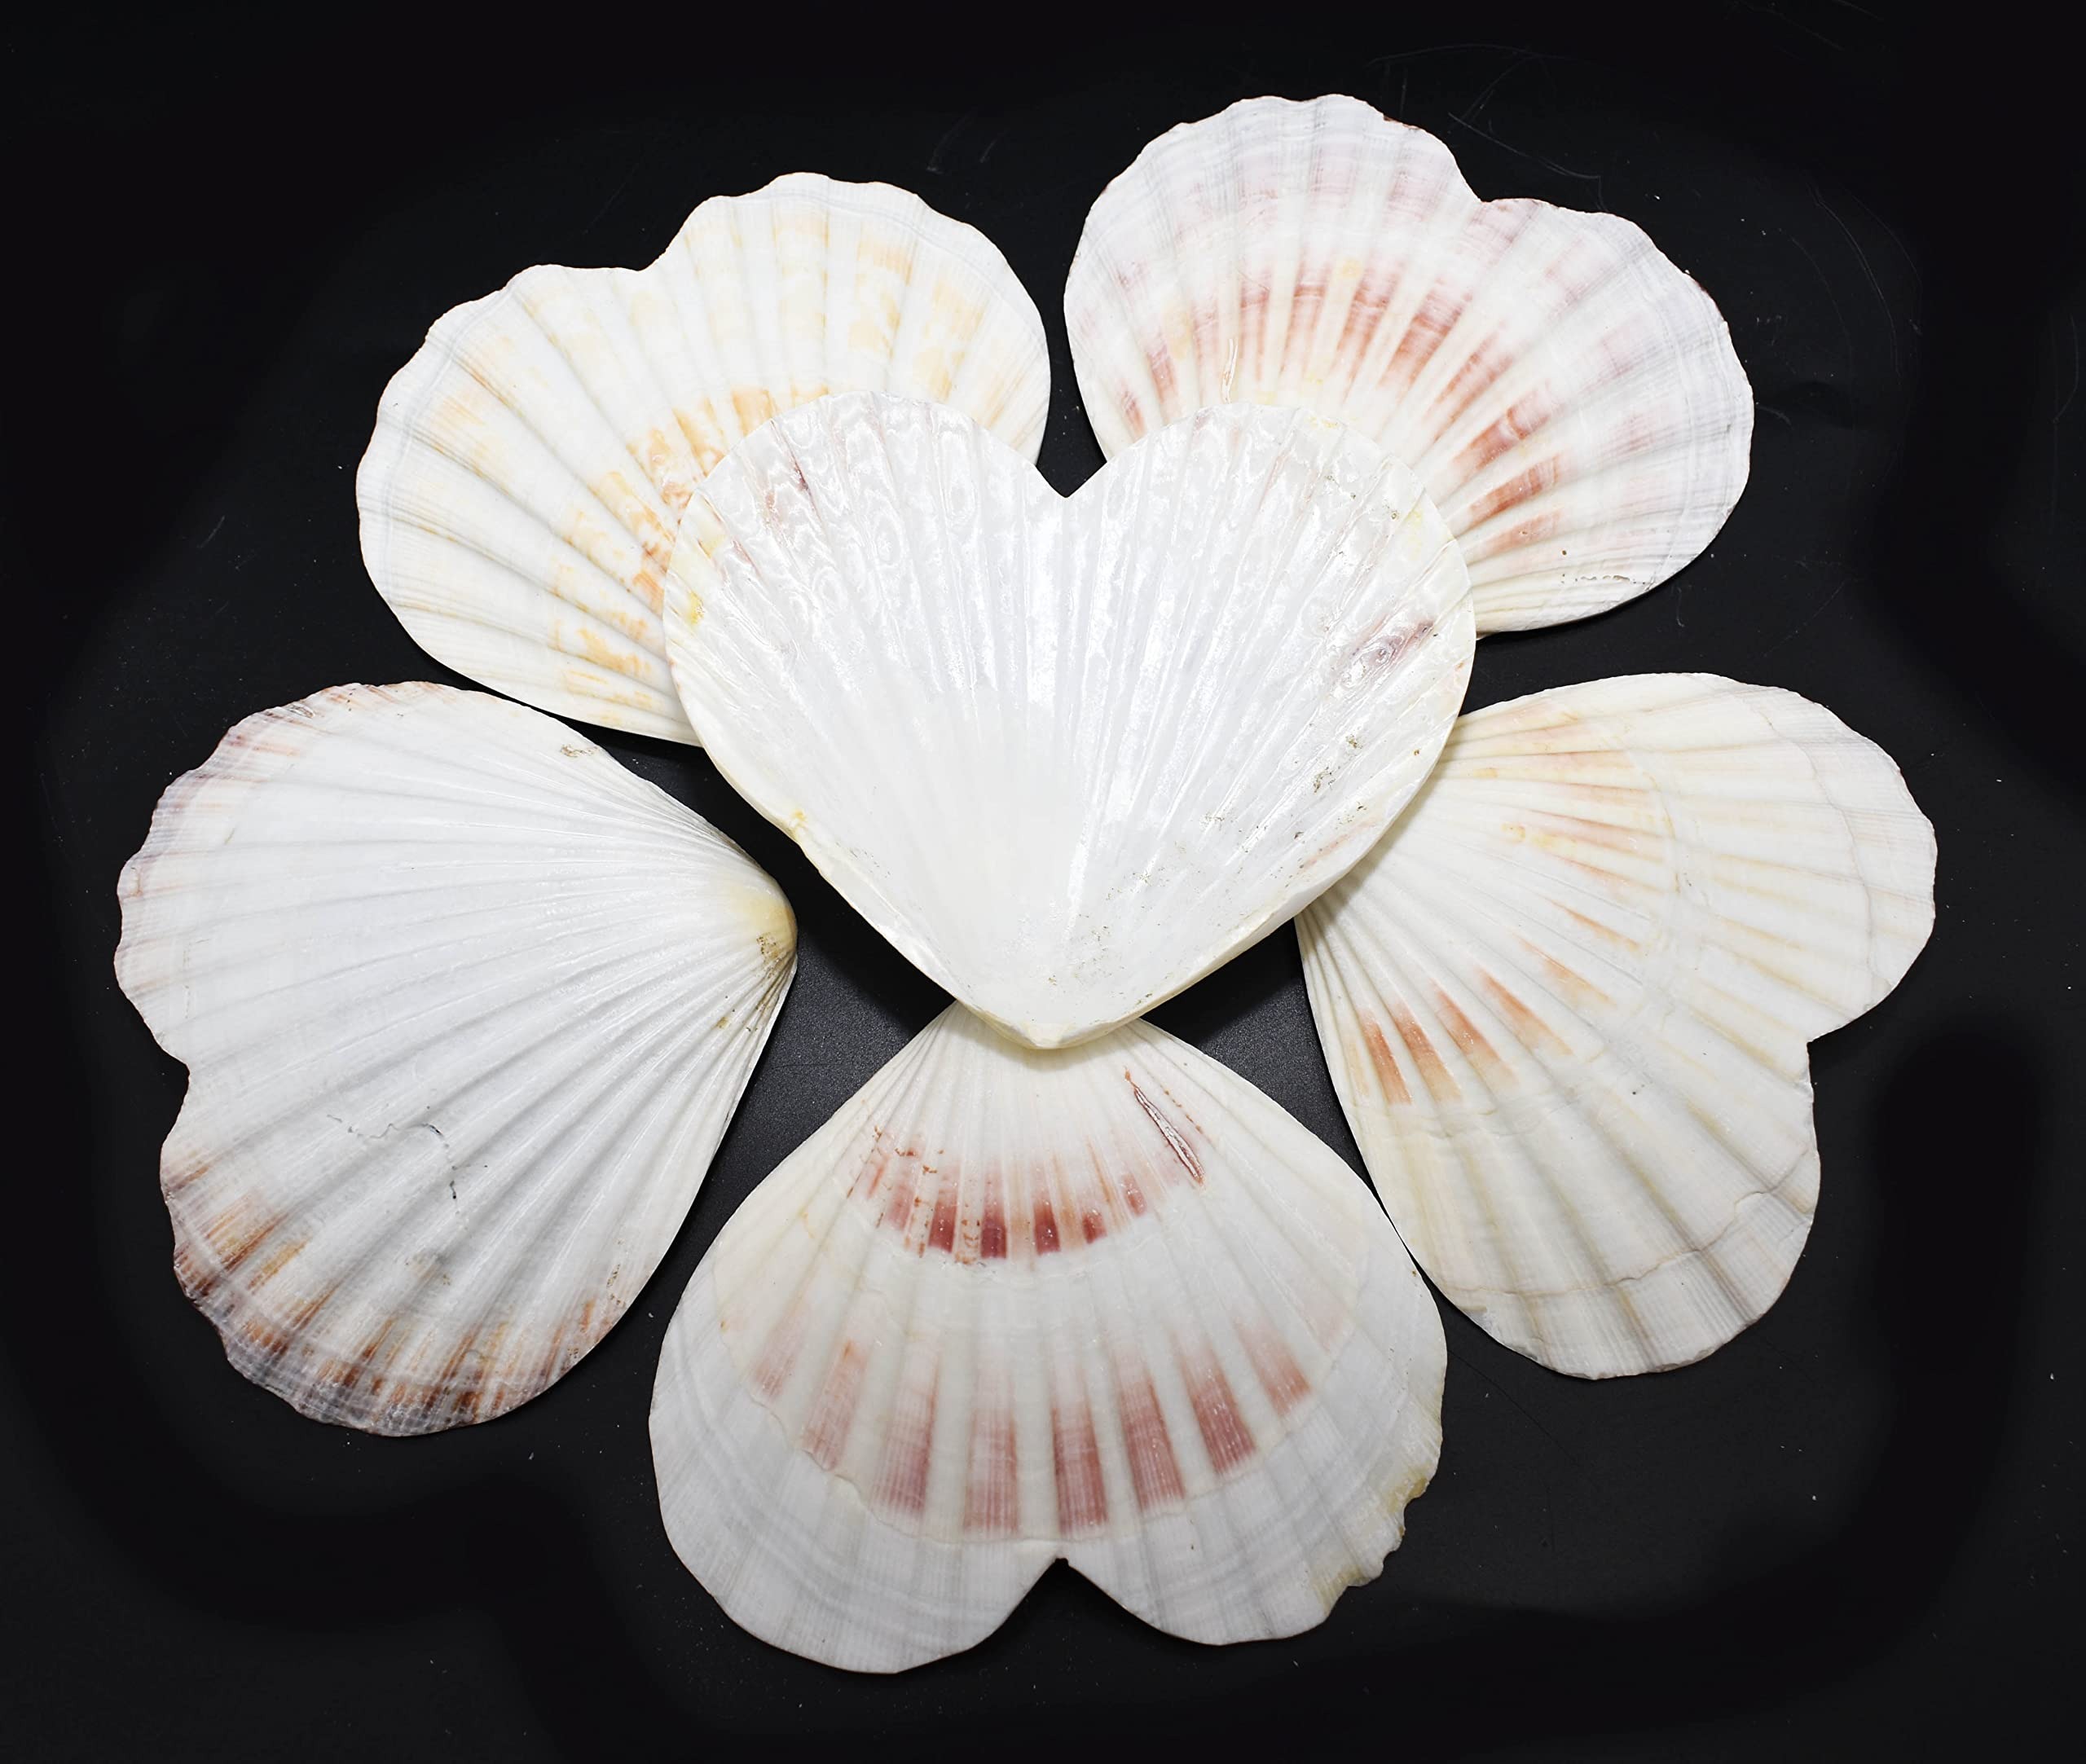
Item Name: Set of 12 Heart Shaped Natural Scallop Shells (4") Beach Crafts Coastal Decorating
Bullet Point 1: Heart Shape Cut Scallop Shells - Natural White and Brown Colors
Bullet Point 2: Beautiful Beach Wedding Decorations
Bullet Point 3: Great for Beach Crafts and Art
Bullet Point 4: Can be Painted, Drilled and used for Decoupage
Bullet Point 5: Hand Cut
Product Description: Set of 12 Heart Shaped Natural Scallop Shells Size Range: 4 Inch to 4.5 Inch These Hand Cut Scallop Shells are the perfect addition to any nautical seashell decor, Beach Cottage or Wedding Decorations. Great for all kinds of crafts and easy to paint and decorate. Note: Our seashells are 100% natural and can vary slightly in exact color and markings.
Value: 3.0
Unit: Count

Price: 28.99